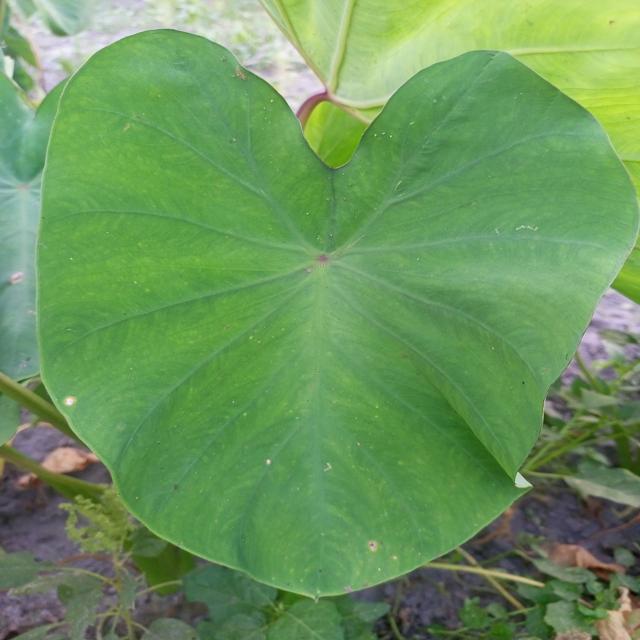
Label: Early_Blight